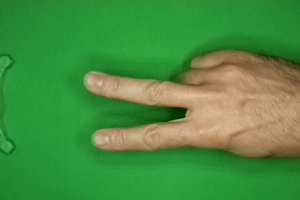
Label: scissors